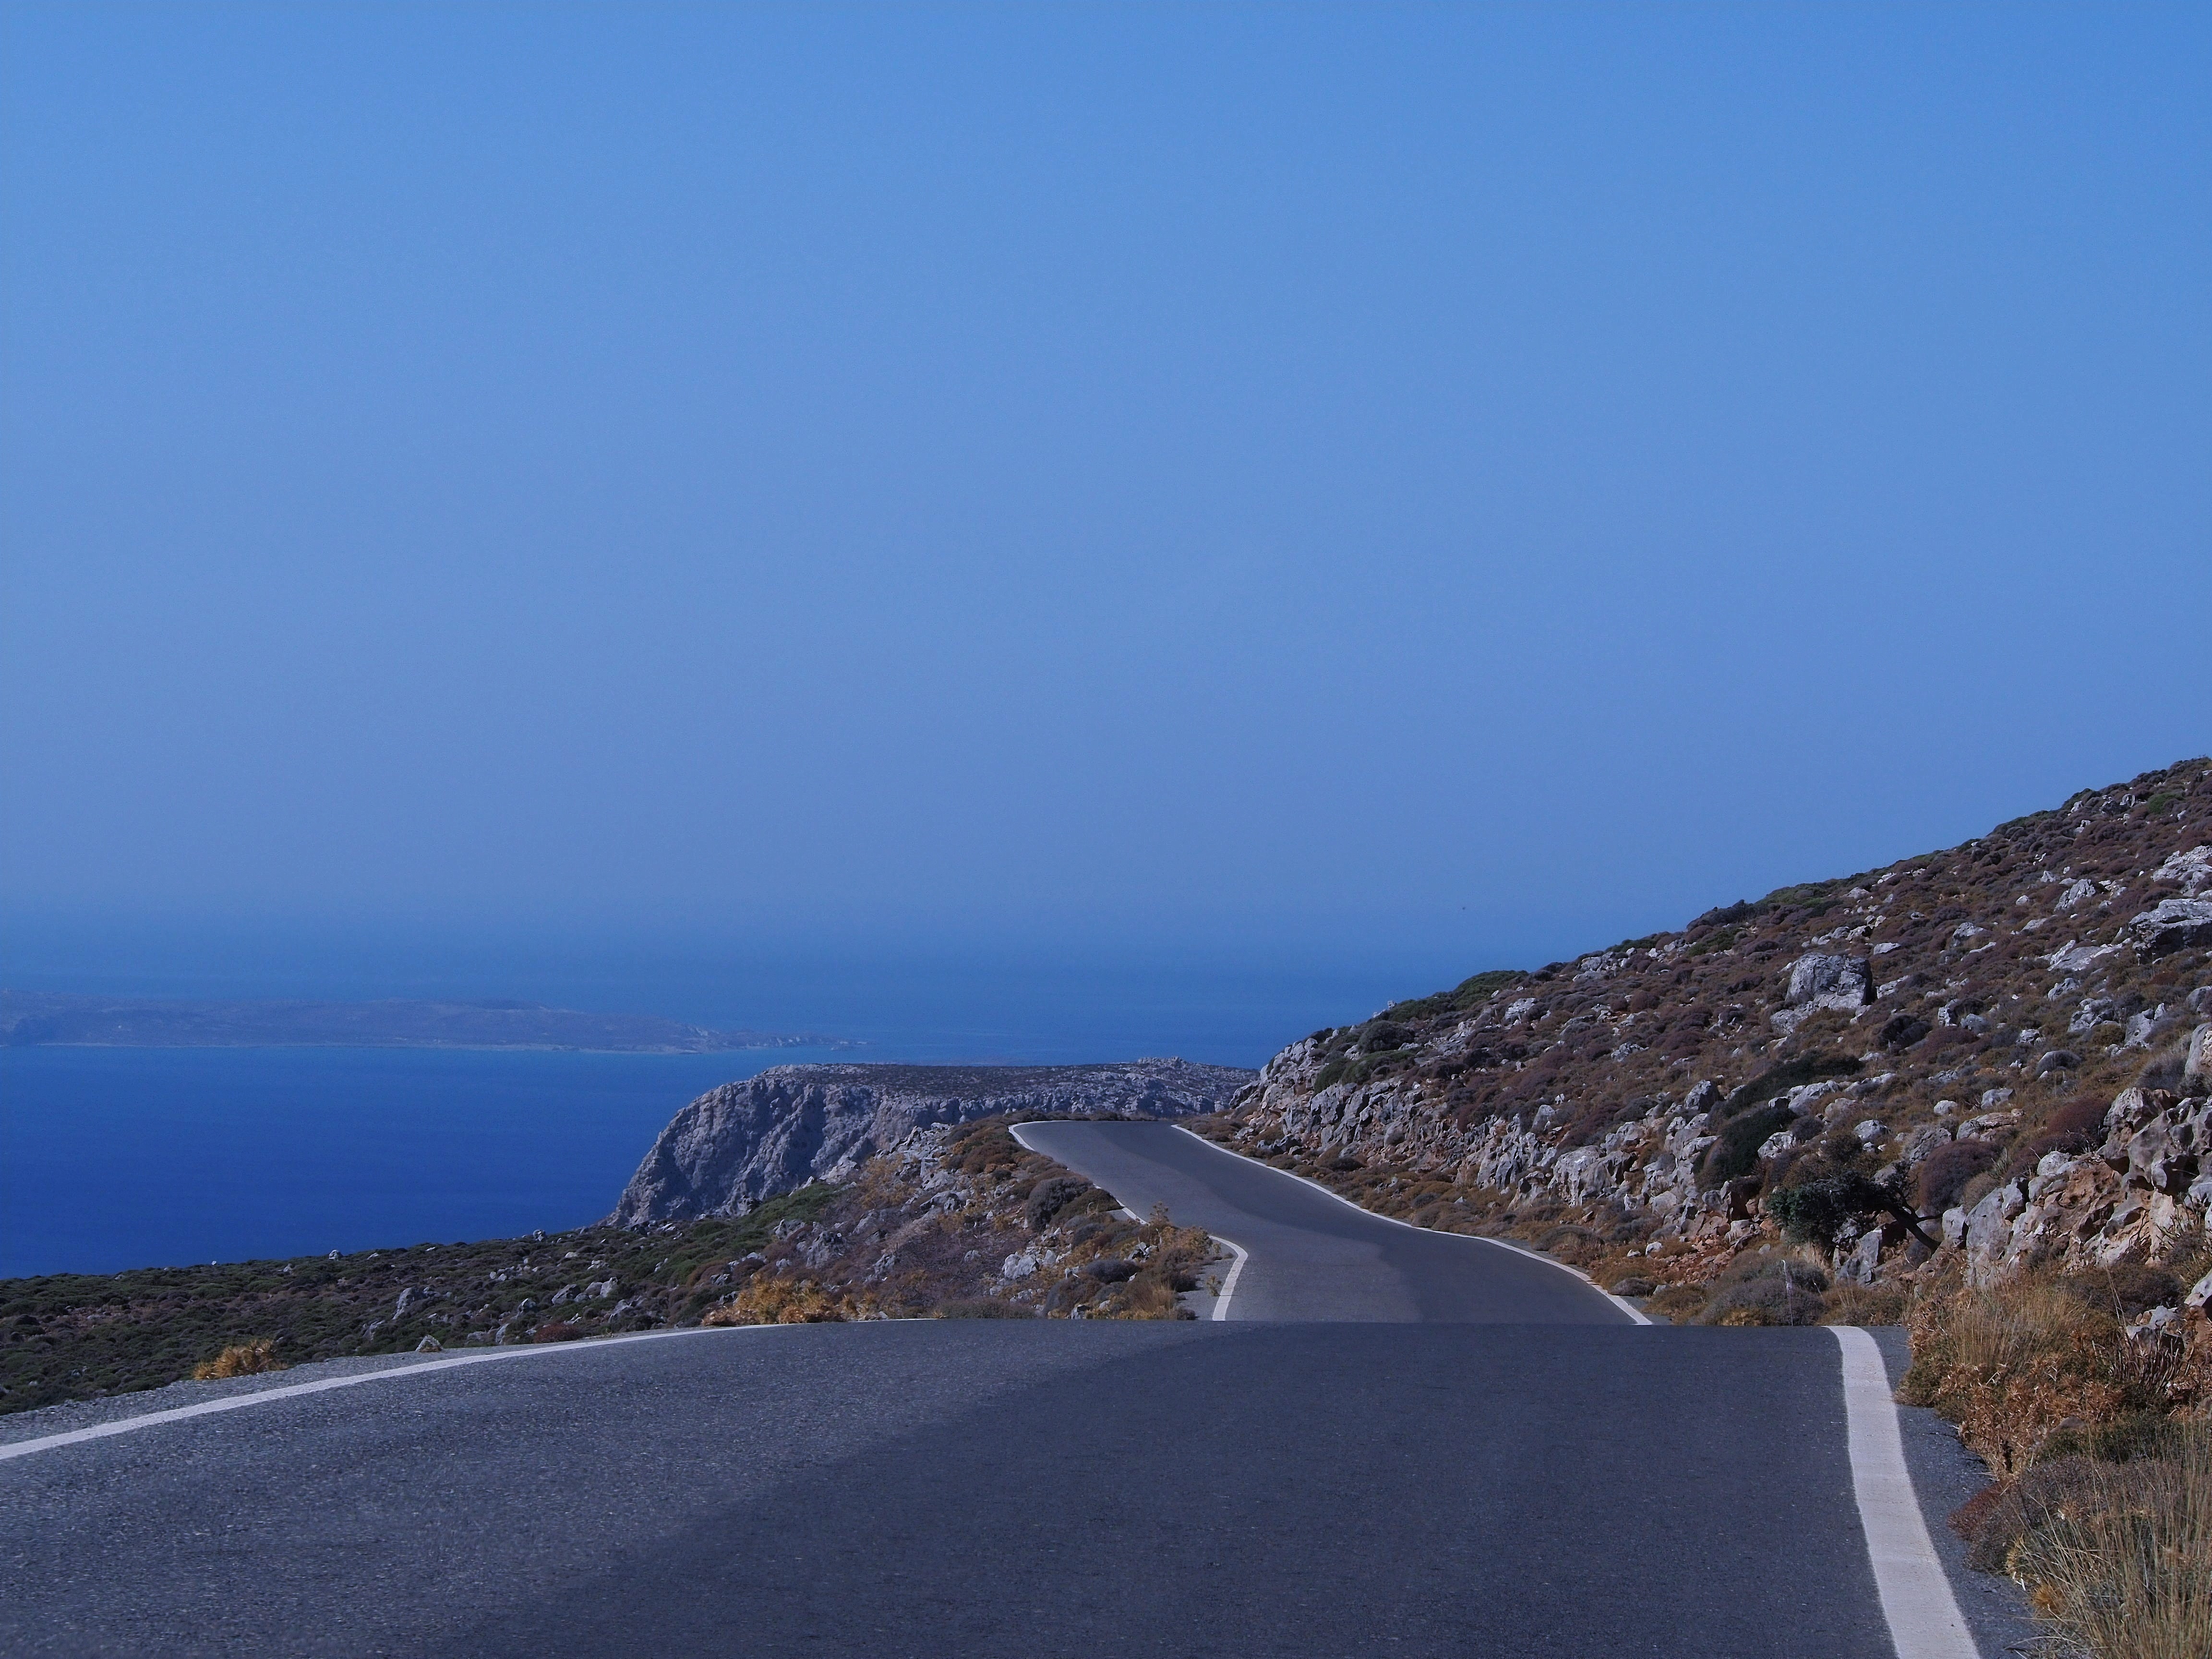
beach, landscape, sea, coast, water, nature, ocean, horizon, mountain, sky, road, hill, shore, view, summer, travel, cliff, holiday, bay, island, reservoir, tourism, terrain, body of water, top view, rocks, tour, holidays, mountains, infrastructure, greece, way, cape, crete, the stones, the coast, landform, the abyss